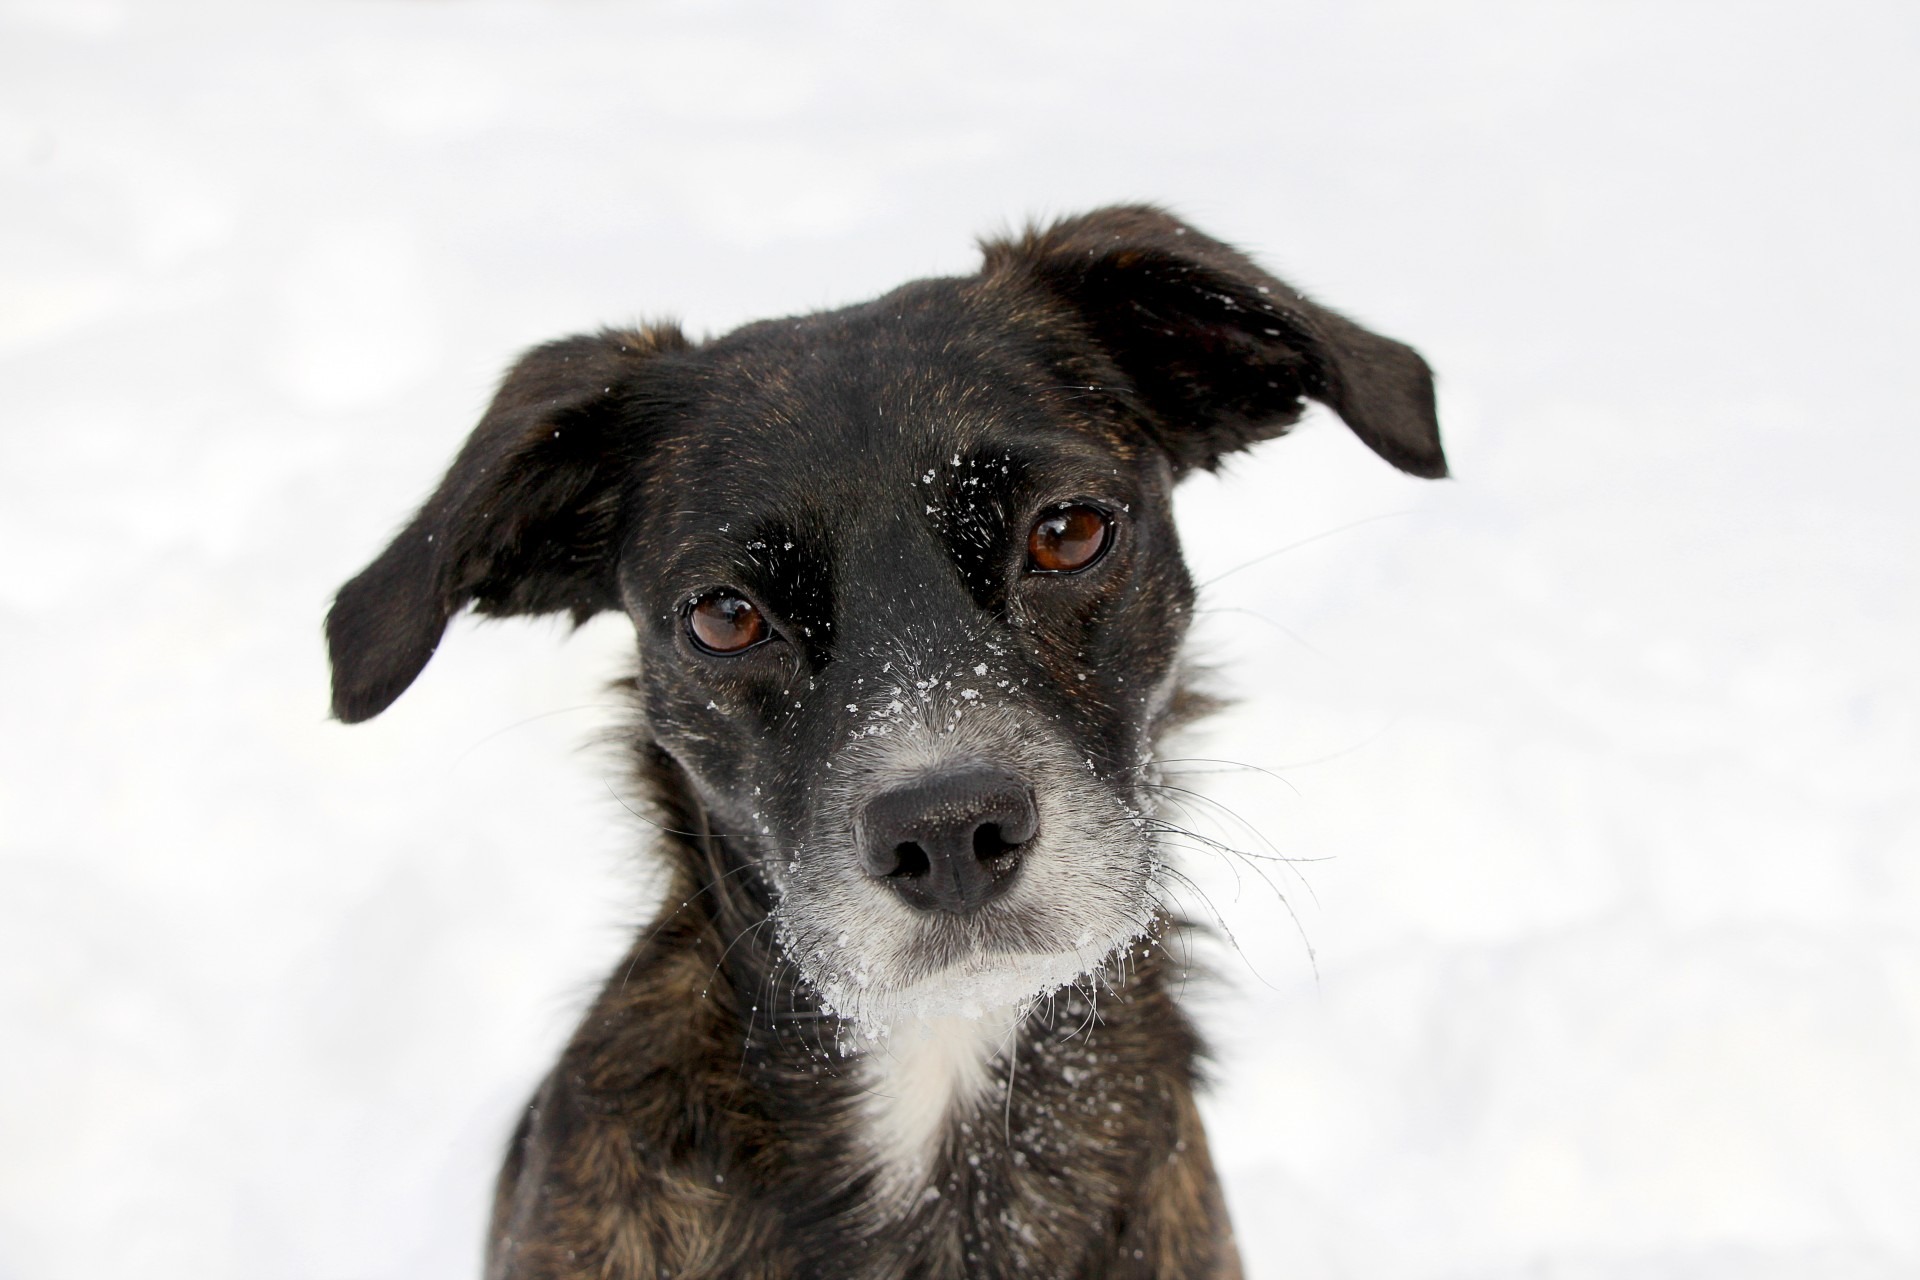
snow, sweet, puppy, dog, animal, cute, canine, pet, portrait, mammal, black, hound, close up, face, furry, vertebrate, funny, tilt, dog breed, patterdale terrier, street dog, questioning, dog like mammal, dog crossbreeds, lurcher, cocked, quizzical